Hebilli Castle

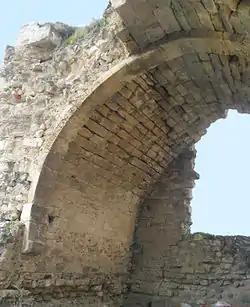
To east

Hebilli Castle is a ruined castle in Mersin Province, Turkey.